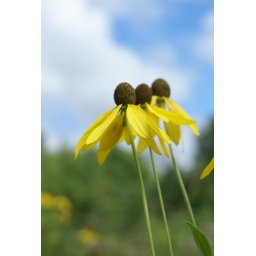
beautiful against the blue sky ;-)